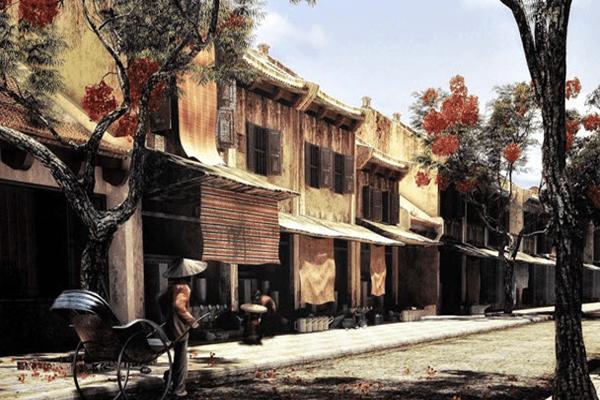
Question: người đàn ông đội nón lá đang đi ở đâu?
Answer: đang đi ở trên một con phố